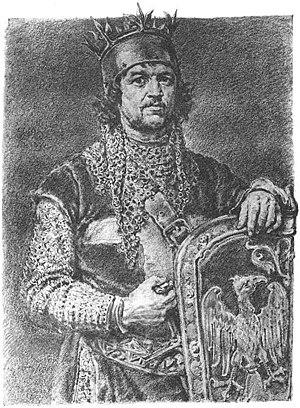
Cette page dresse une liste de personnalités nées au cours de l'année 1241 :